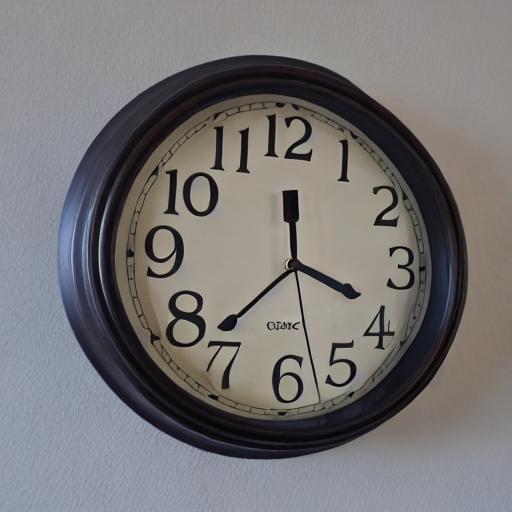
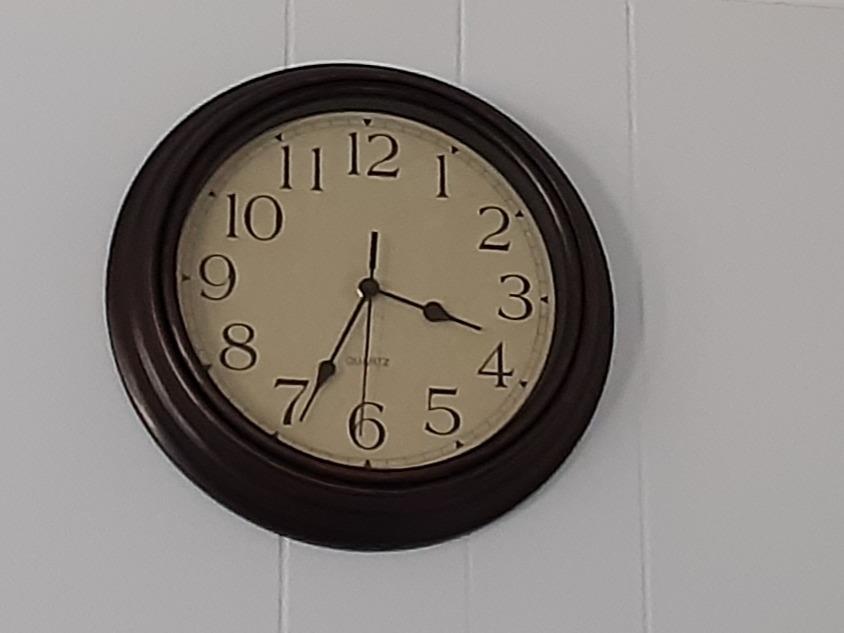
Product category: clock
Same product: no